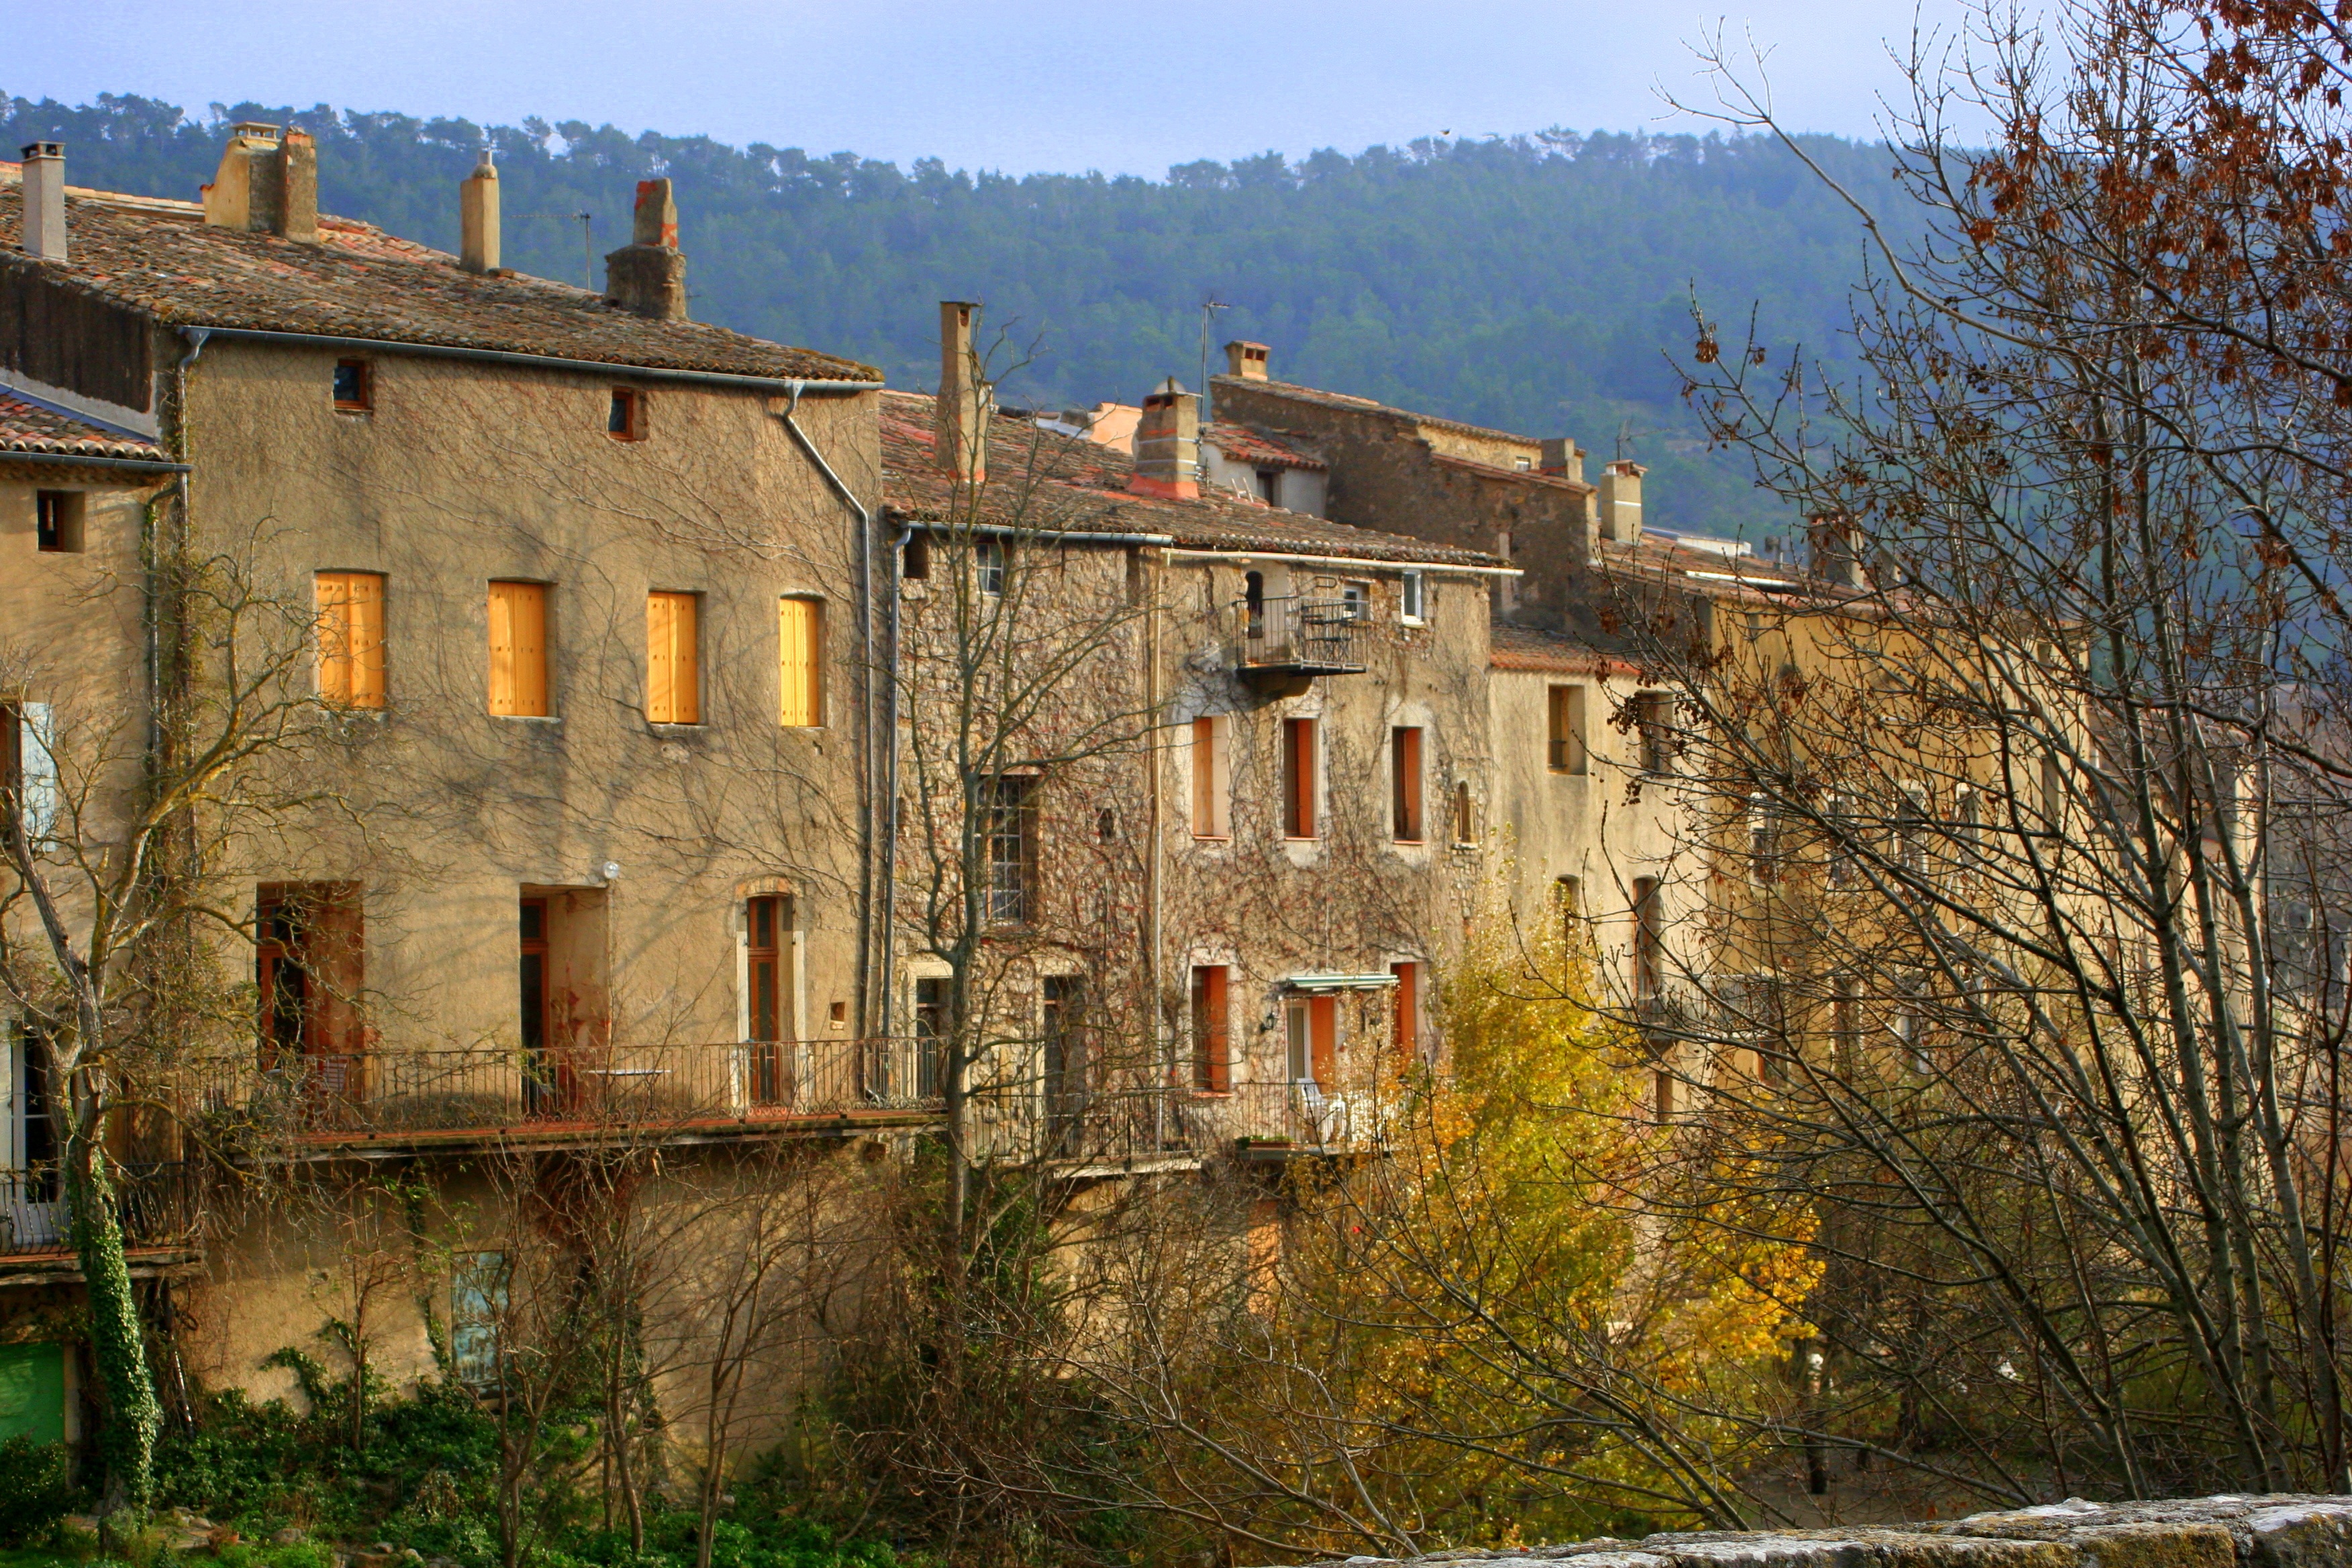
outdoor, winter, architecture, structure, house, town, building, chateau, old, home, wall, village, france, autumn, holiday, castle, facade, property, exterior, historic, brick, season, waterway, medieval, buildings, ruins, monastery, seasonal, fr, estate, languedoc, middle ages, rural area, brick house, lagrasse